Compiz

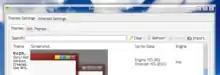
Emerald themer 0.9.5 with trueglass 0.5 frame engine

Compiz or Beryl have usually been deployed on Linux and other X11-based Unix-like platforms together with GNOME 2 and KDE 3. Since version 4.2, however, KDE's own KWin ships with capabilities similar to Compiz. So, Compiz is not usually deployed with recent Plasma Workspaces versions.